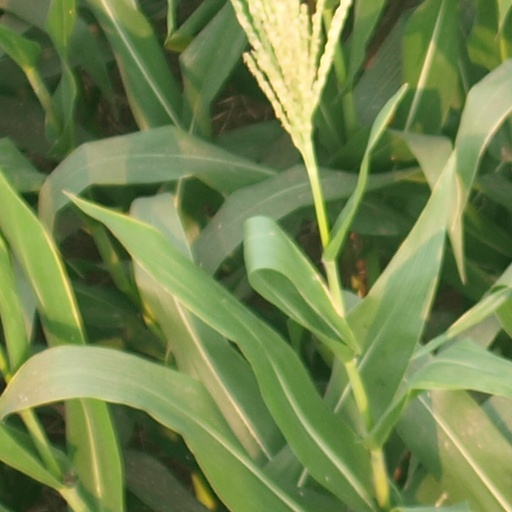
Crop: maize; corn